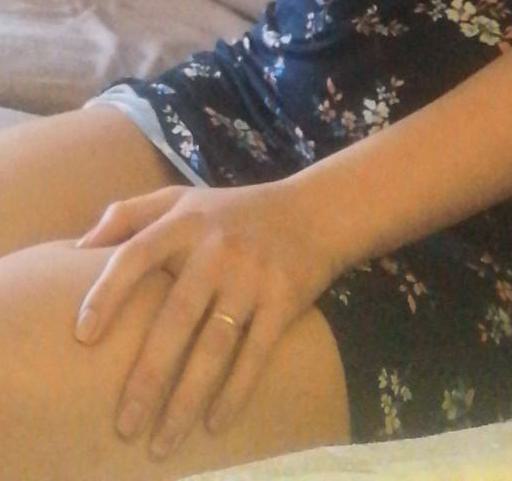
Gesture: no_gesture